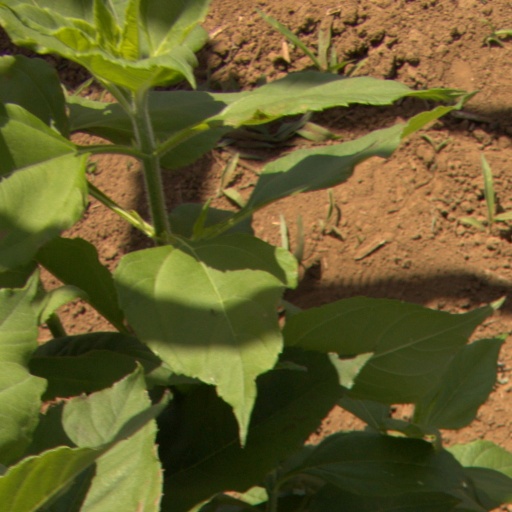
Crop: Jerusalem artichoke